The Jungle Book (1989 TV series)

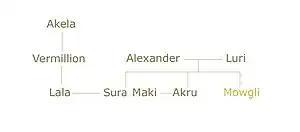
The family of the Seeonee wolf pack

The Japanese opening and closing themes, ""Get UP ~Aio Shinjite~ (Get UP ~I Believe in Love~)"" and ""Chikyuu No Ko (地球の子 lit. "Child of the Earth")" are sung by the Japanese vocalists Toshiya Igarashi and Shiori Hashimoto respectively. Music from the Japanese version of "Grimm's Fairy Tale Classics" was recycled for the anime.